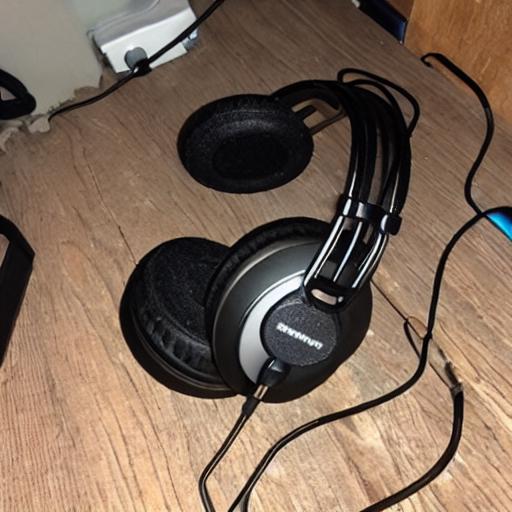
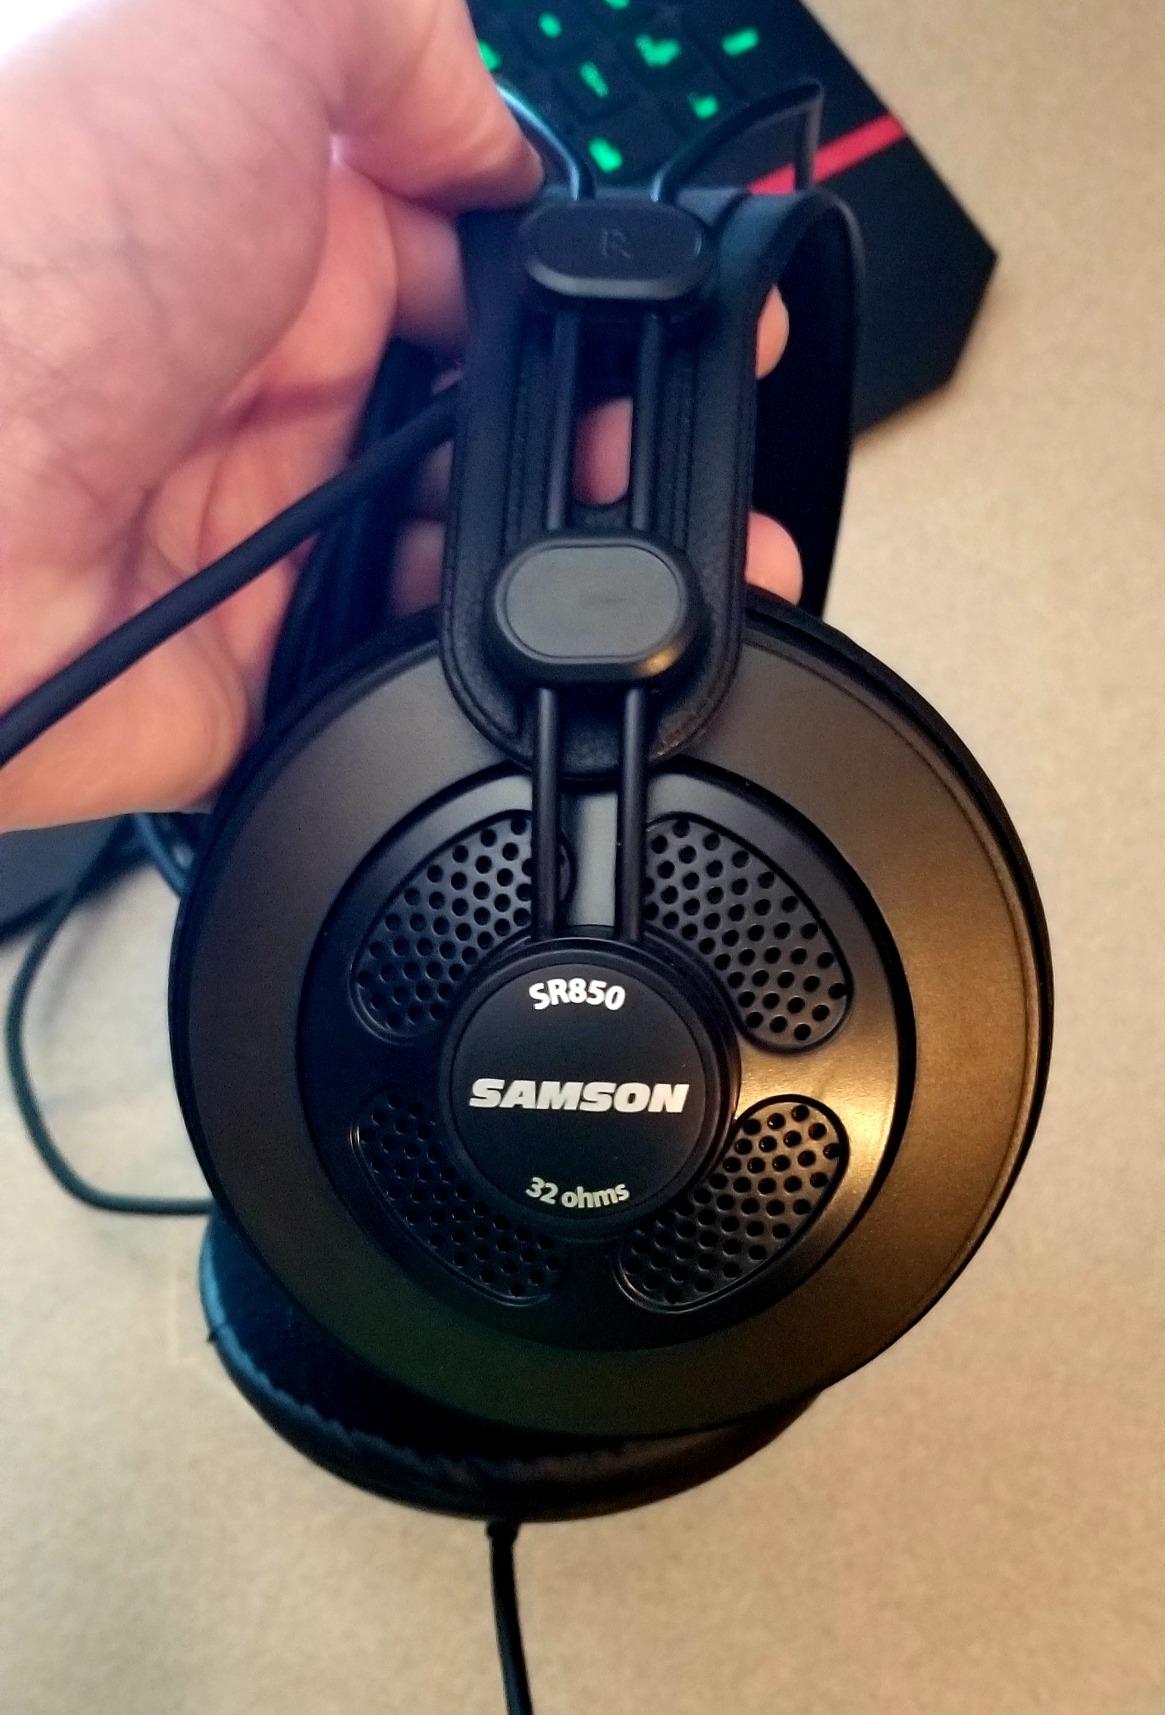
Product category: headphones
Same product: no